Bemidbar (parashah)

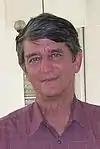
Kugel

Reading Numbers 4:1–15, Maimonides taught that Levites carried the Ark on their shoulders instead of putting it on a wagon out of respect towards it and to prevent it from being damaged, and for the same reason, even the staves were not moved out of the rings.